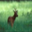
Label: deer